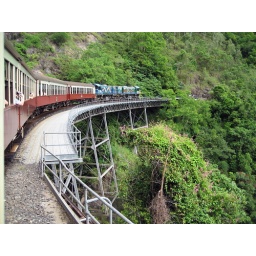
The train winds around the three-trestle bridge next to Stony Creek Falls